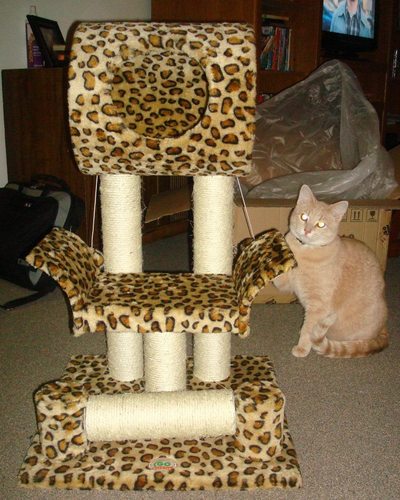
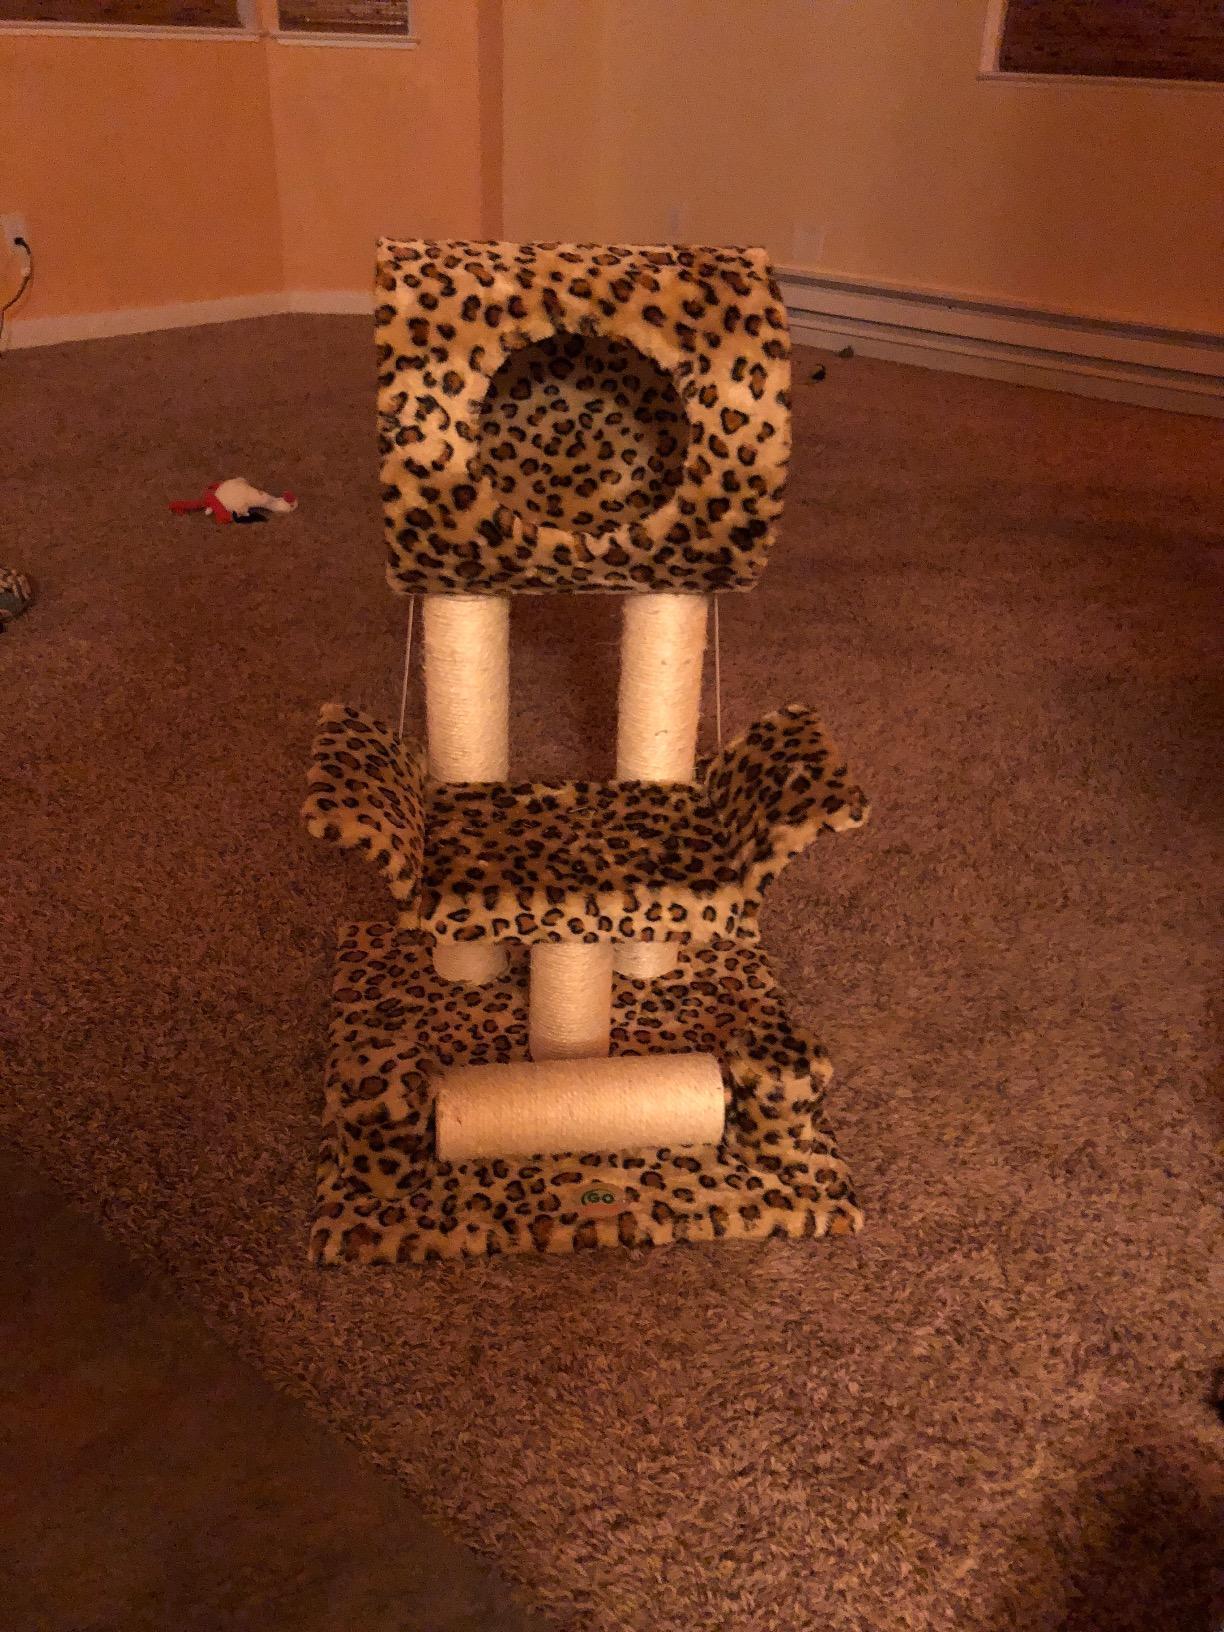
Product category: items_cat tree
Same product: yes